Mexico–South Korea relations

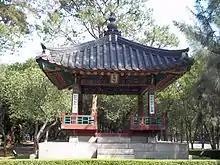
Korean Friendship Pavilion in Mexico City

The first contact between the peninsula of Korea and Mexico took place when Spanish born and Mexican born Jesuits from New Spain (modern-day Mexico) arrived to Korea to preach Christianity. Since initial contacts, there would be almost no further direct contact between the two nations and any contact at all would have been done with Korean trading ships coming to Manila (capital of the Spanish crown in the Philippines) and their goods and merchandise traveling by Spanish galleons to present day Mexico. In 1905, a Korean ship called the "Ilford" arrived in southern Mexico carrying approximately 1,033 Korean migrants. These migrants eventually settled in the Mexican state of Yucatán.